Kuunkuiskaajat

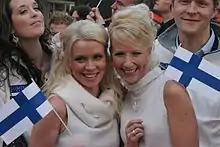
Kuunkuiskaajat at the Eurovision Opening Party in Oslo

Kuunkuiskaajat (/kuːn.kuˈi skaːjat/; "Moonwhisperers") was a Finnish female folk duo made up of Värttinä members Susan Aho and Johanna Virtanen, that represented Finland in the Eurovision Song Contest 2010 with the song "Työlki ellää". The duo won the Finnish national final, "Euroviisut 2010", with 42% of the "super final" vote.